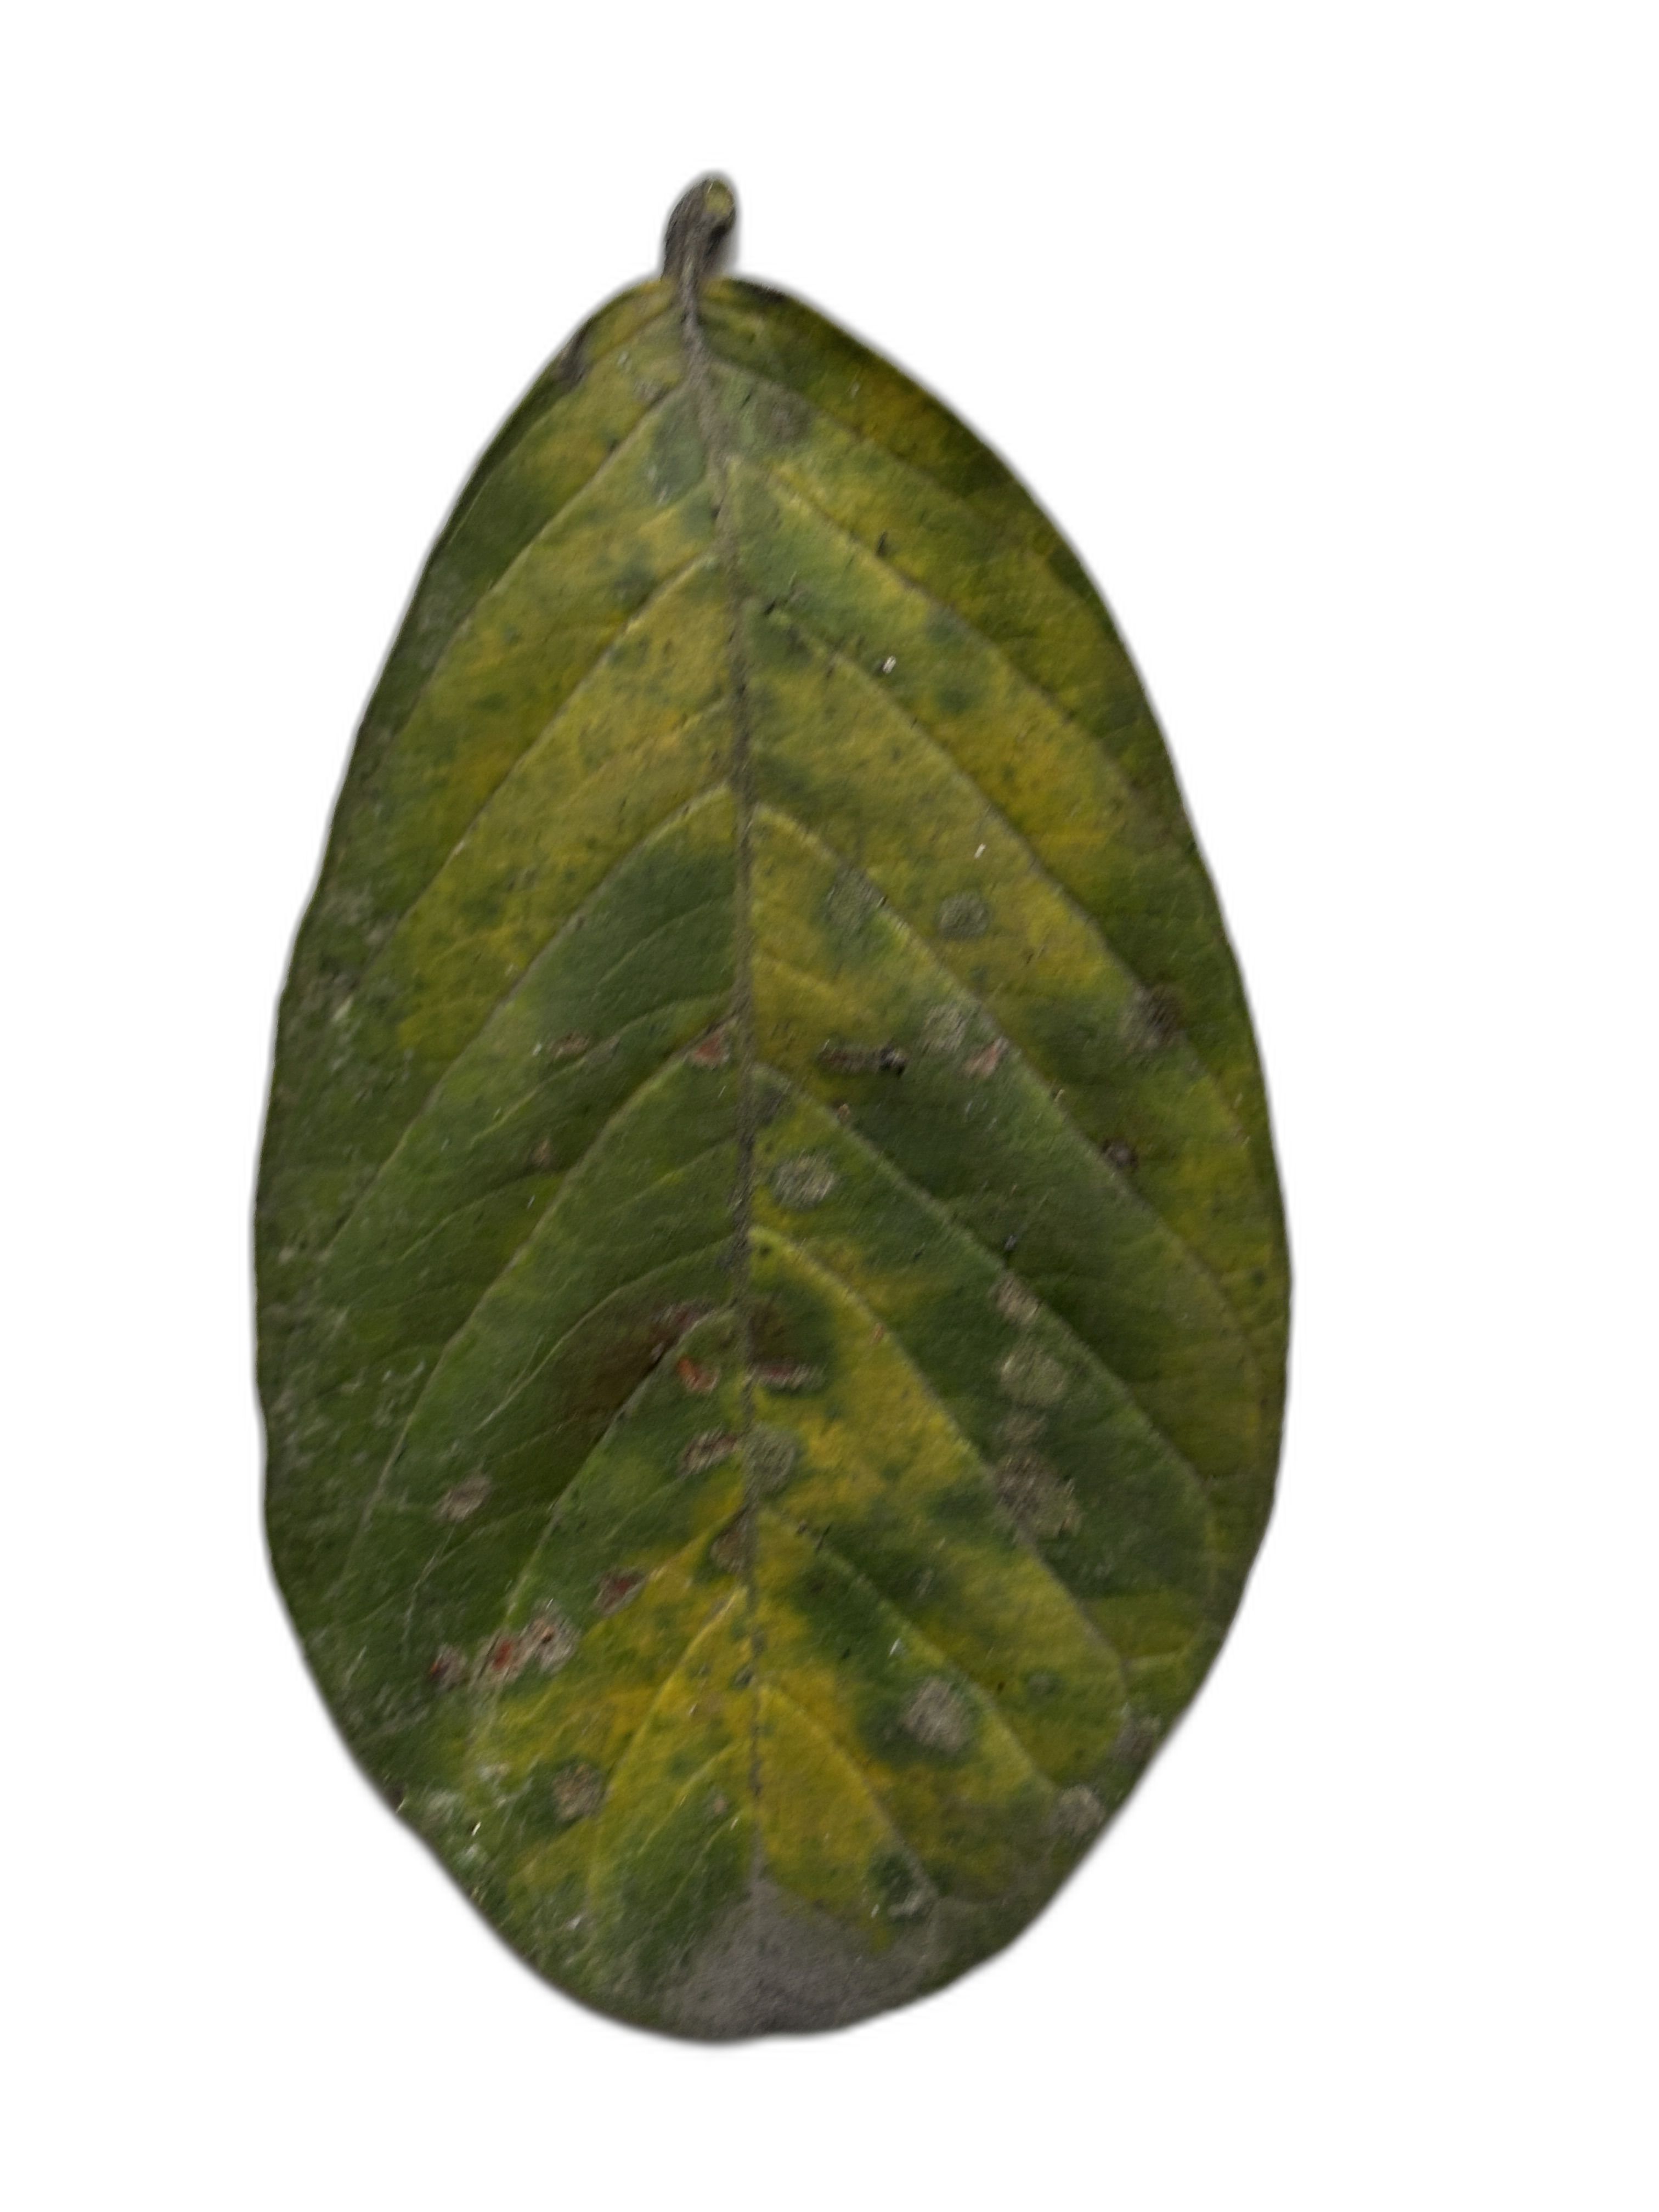
Plant part: leaf
Disease: Rust